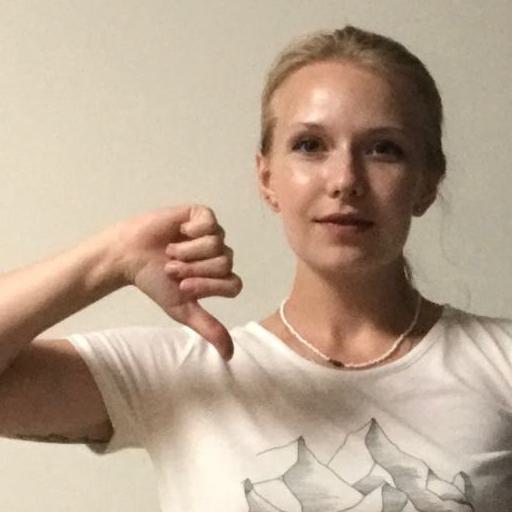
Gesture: dislike